McGee Airways

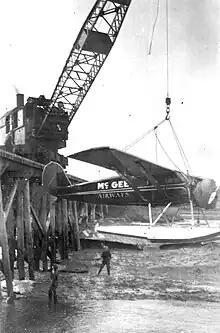
Railroad crane will lower plane into Ship Creek in Anchorage at high tide where it can taxi into Cook Inlet for take-off.

Although McGee learned to fly he did not like flying. He preferred to hire pilots and personally manage the company. He paid his pilots on commission based on the income they generated. Originally the operation was completely un-scheduled. They flew trappers, hunters, tourists, salesmen, sport fishermen and commercial fishermen to destinations throughout the Alaska Territory, going from place to place delivering and picking up cargo and passengers until returning to home base in Anchorage. The pilots collected cash for the flights and settled with McGee each time they returned to Anchorage. The Interior Department paid to have indigenous natives, who were wards of the government, flown to hospitals for medical care.